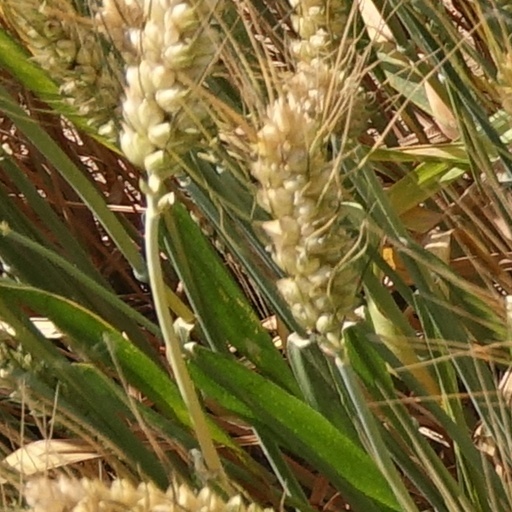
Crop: wheat